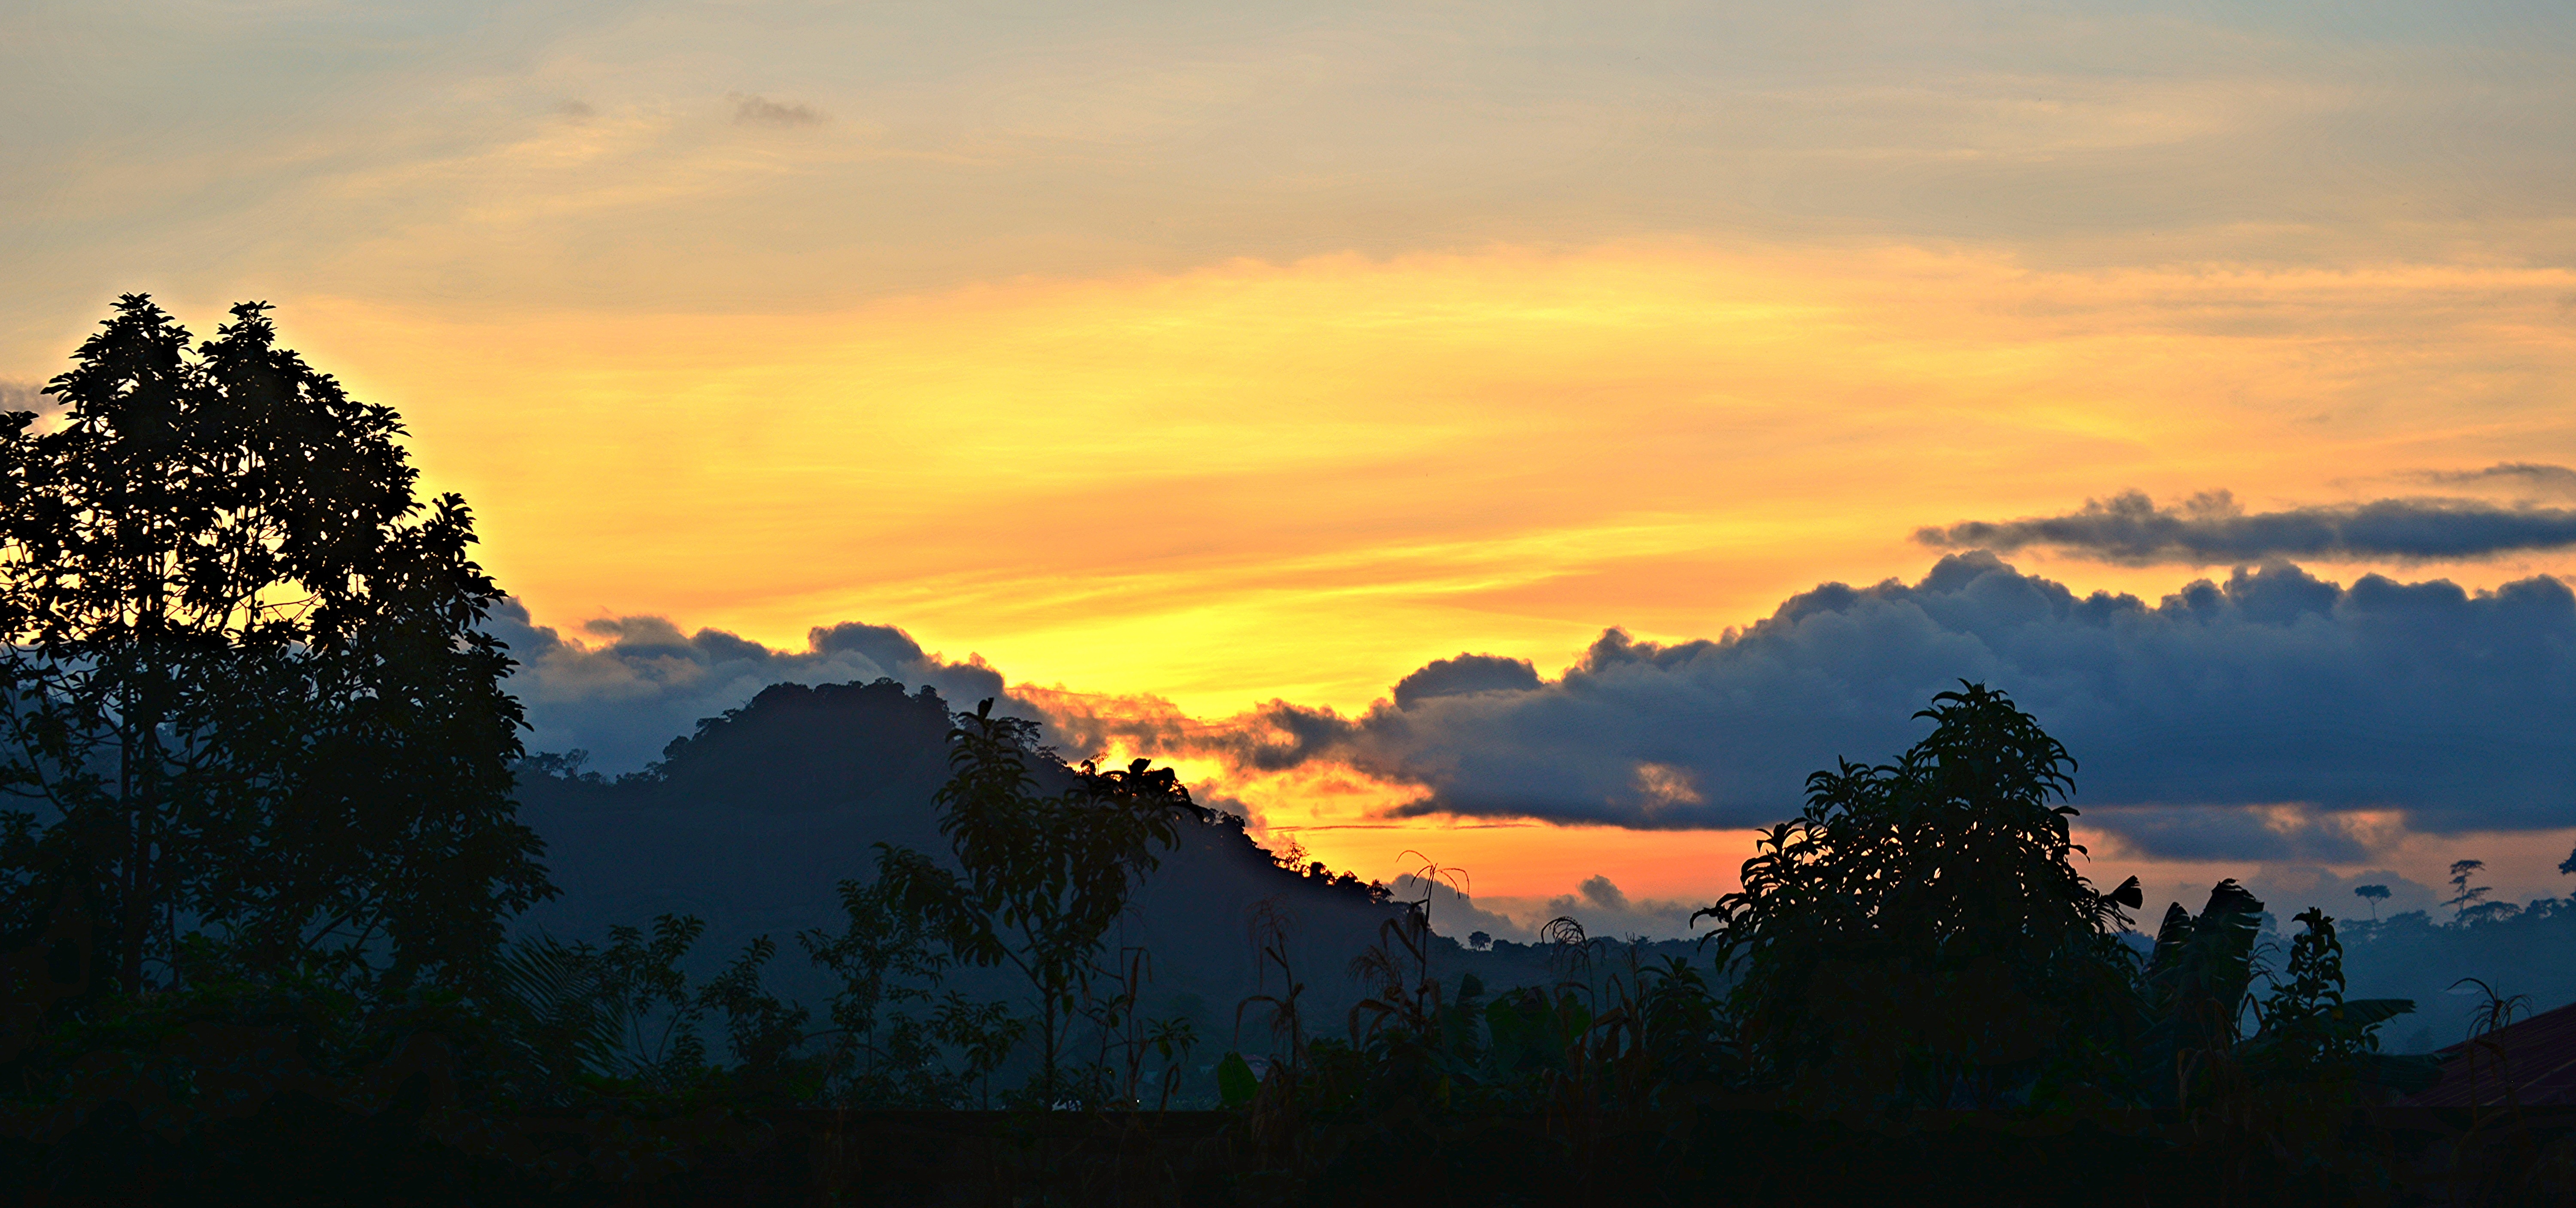
nature, mountain, cloud, sky, sun, sunrise, sunset, sunlight, morning, hill, dawn, atmosphere, mountain range, dusk, evening, afterglow, atmospheric phenomenon, mountainous landforms, red sky at morning